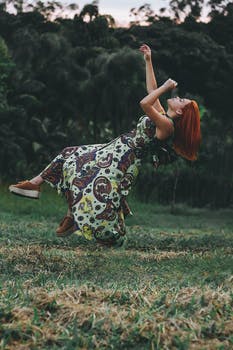
Label: No Watermark